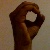
The image shows a hand gesture representing the letter 'O' in Indian Sign Language.